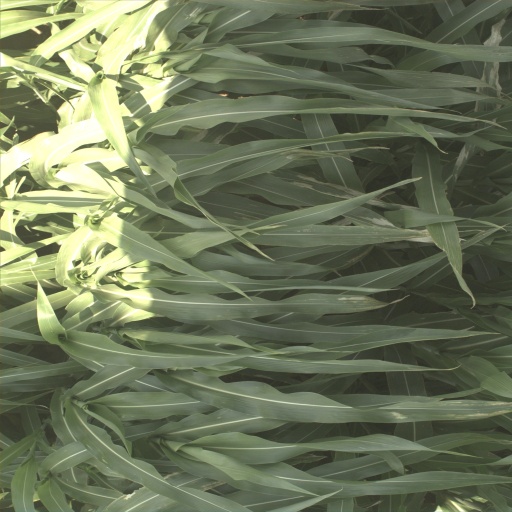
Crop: sorghum